Lemonade Stand

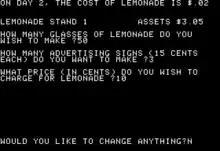
The decision-making screen

The game simulates a child's lemonade stand, where choices made by the player regarding production, prices and advertising. will determine the success or failure of the enterprise. The game owed its success to offering just enough variables to create a complex challenge for users, while still providing an easy-to-grasp introduction to running a business.